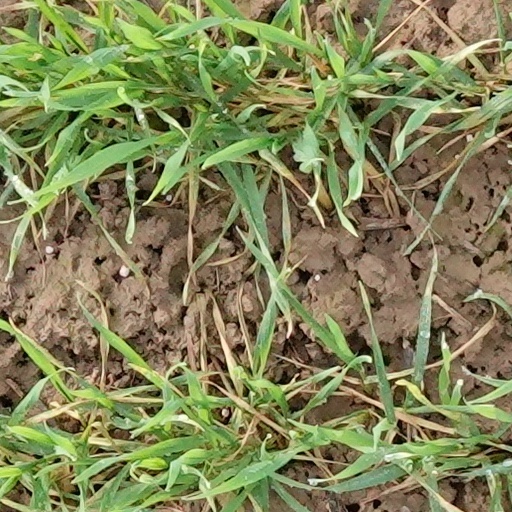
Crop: wheat